2018–19 FC Zenit Saint Petersburg season

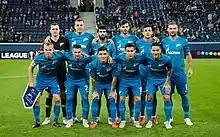
Zenit Saint Petersburg lining up against Slavia Prague

The 2018–19 Zenit Saint Petersburg season was the 94th season in the club's history and its 23rd consecutive season in the Russian Premier League. The club also participated in the Russian Cup and the UEFA Europa League. Zenit finished the season 1st, winning their 5th Russian Premier League title.